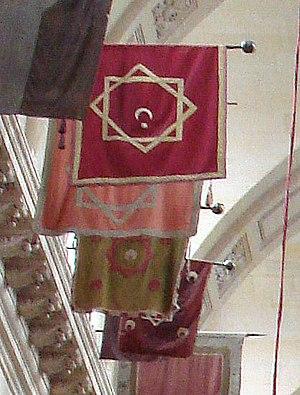
Le bombardement de Mogador est une attaque navale lancée entre les 15 et 16 août 1844 par le royaume de France contre la ville marocaine de Mogador, dans le cadre de la guerre franco-marocaine qui oppose les deux pays à la suite du soutien que porte le sultan Moulay Abderrahmane à l'émir Abdelkader.